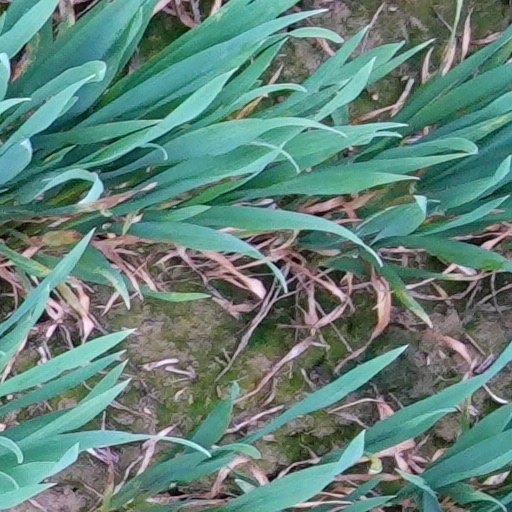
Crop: wheat